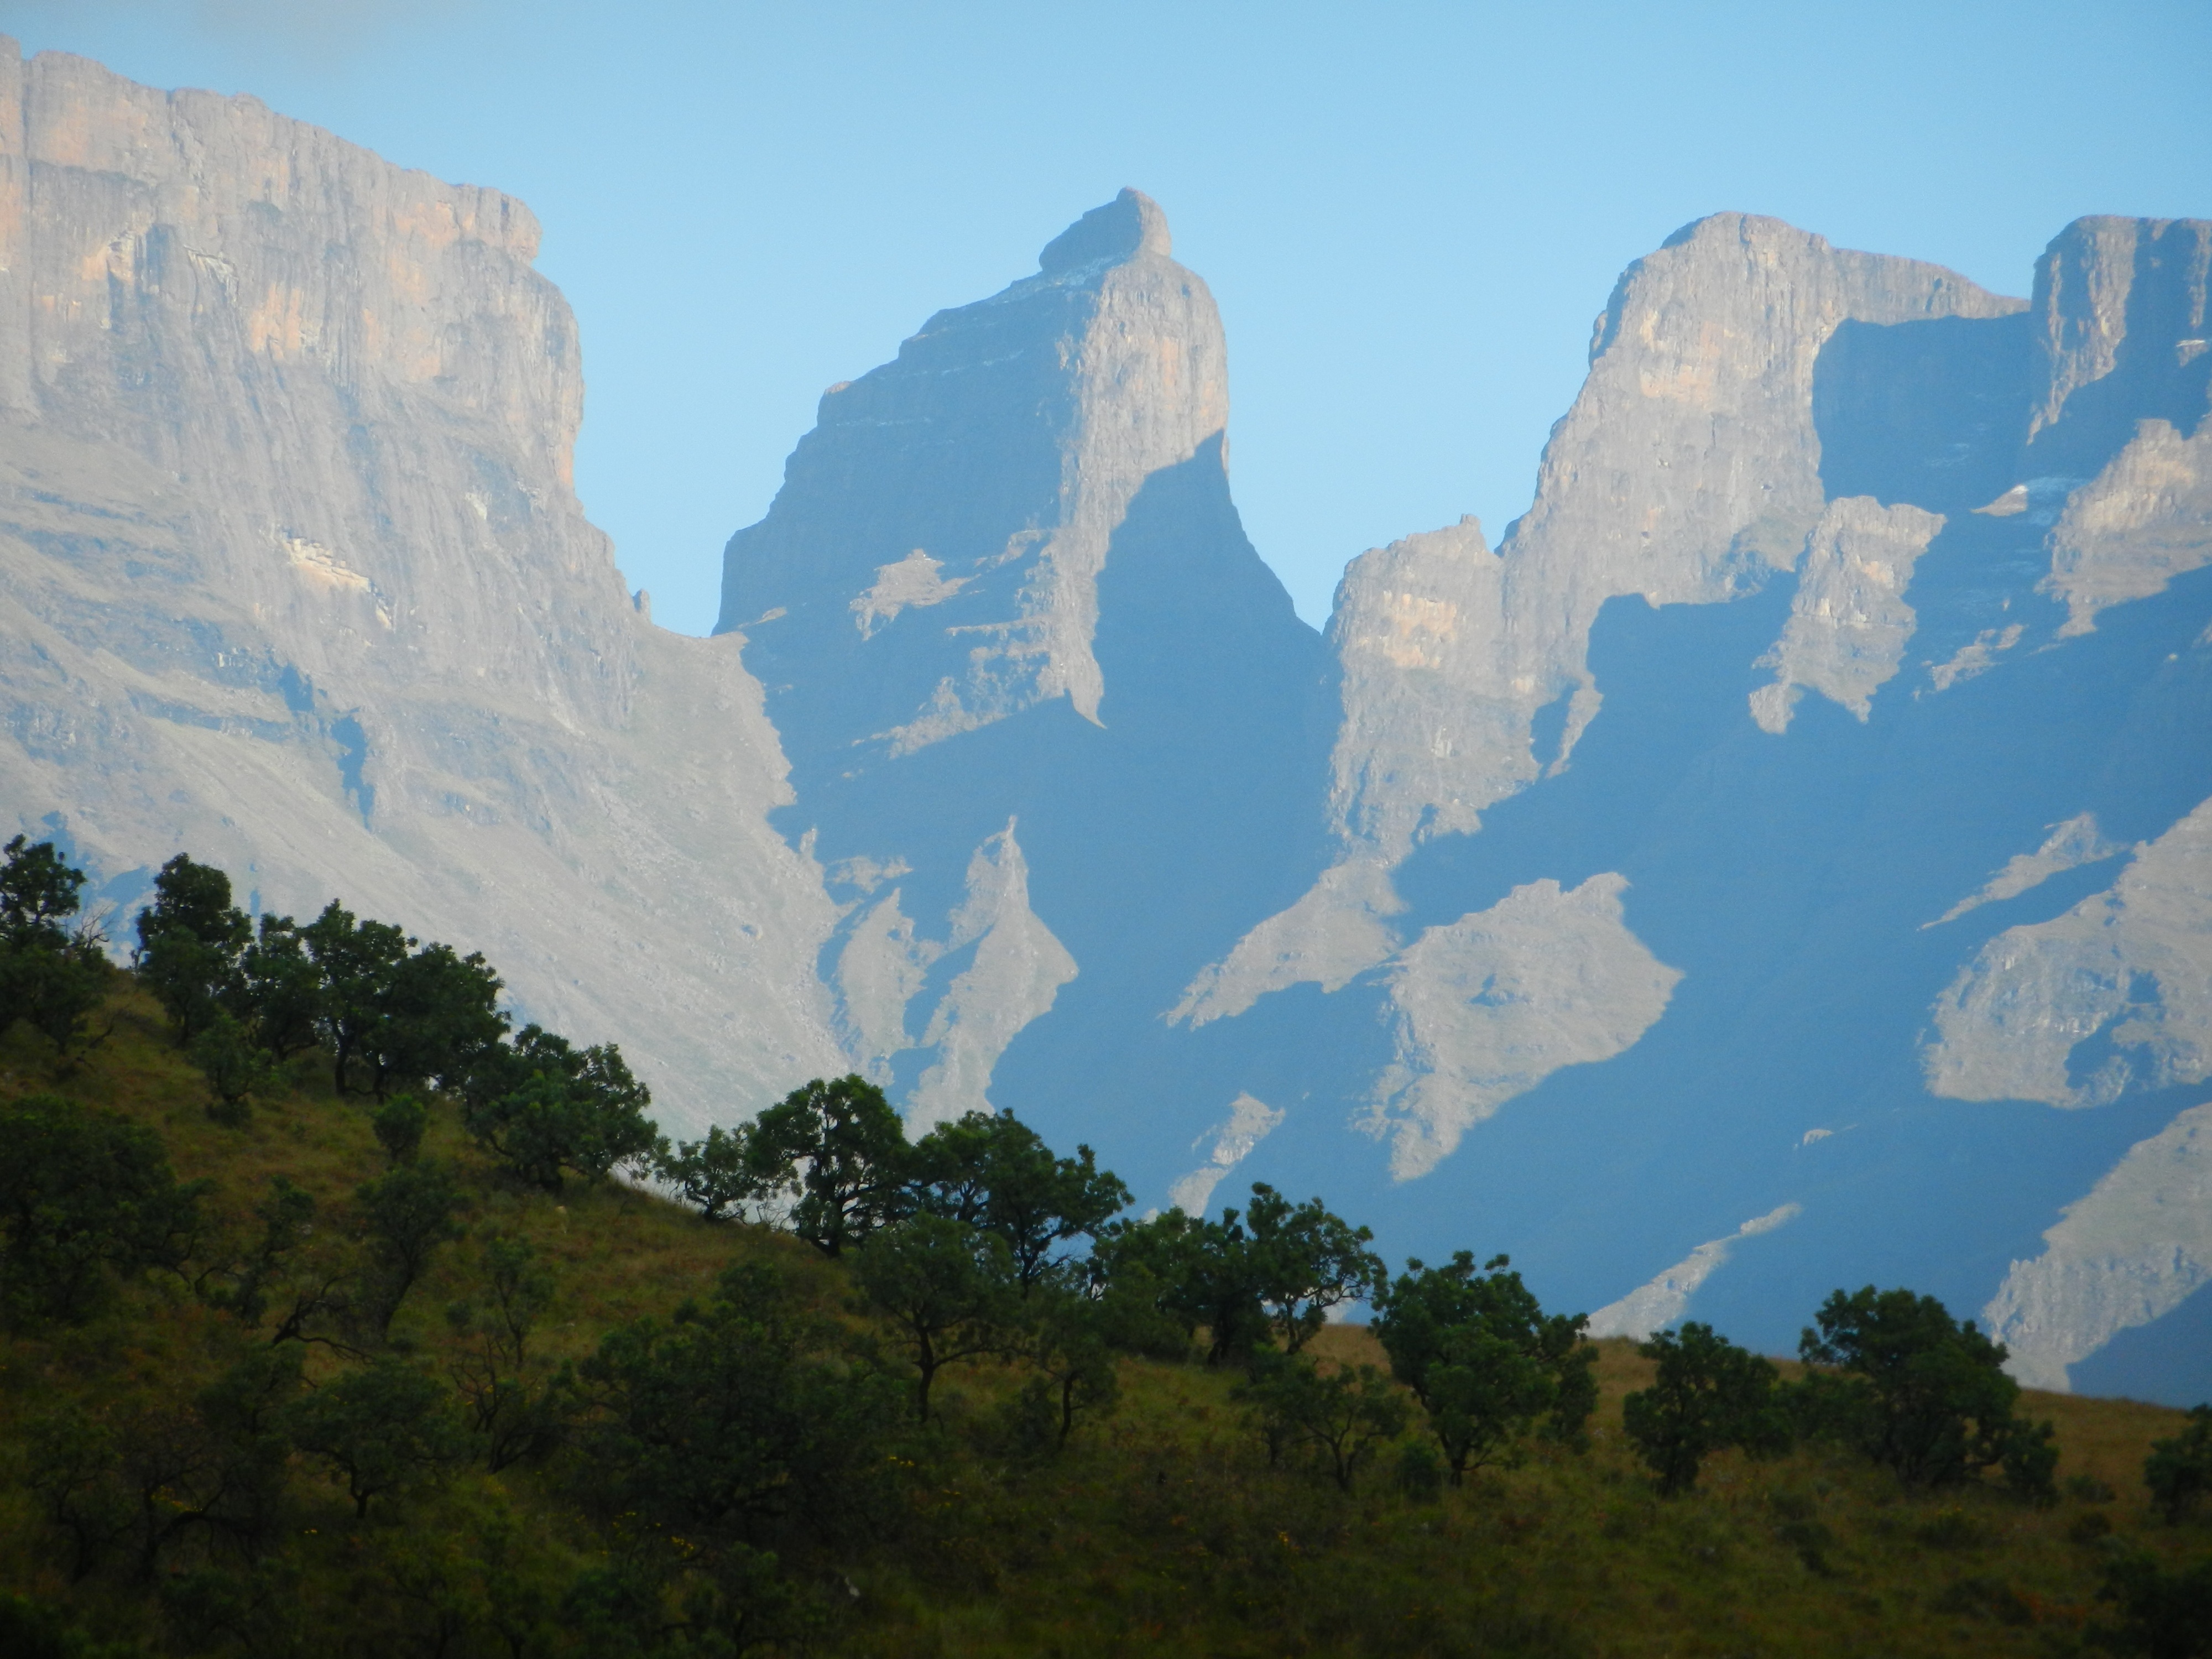
landscape, rock, wilderness, mountain, valley, mountain range, formation, cliff, canyon, terrain, national park, geology, badlands, plateau, landform, geographical feature, mountainous landforms